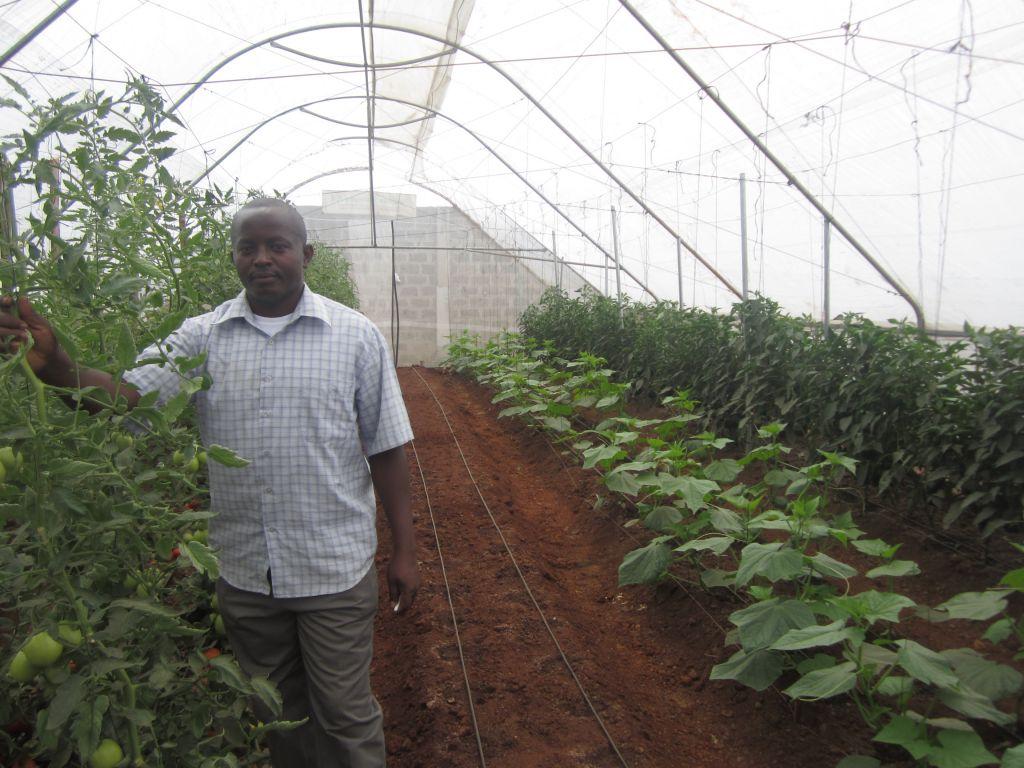
Mkulima akiwa katika shamba ambalo linatumia kilimo cha viwandani ambapo ameliwekea mabomba kwa ajili ya kumwagilia mimea.